Cincinnati Red Stockings

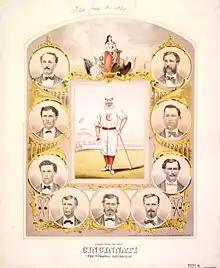
An 1869 lithograph of the Red Stockings' "First Nine".

In 1869, the Red Stockings posted a perfect 57–0 record, the only perfect season in professional baseball history. This was the first team to play on the East and West coasts in the same season. More than 2,000 people greeted the team when it arrived in San Francisco at 10:00 p.m. "They really helped nationalize the game and put Cincinnati on the map as a baseball town," said Greg Rhodes, a Reds historian who wrote "The First Boys of Summer" (Road West Publishing Company, 1994), along with "Cincinnati Enquirer" reporter John Erardi, about the 1869–1870 Red Stockings.